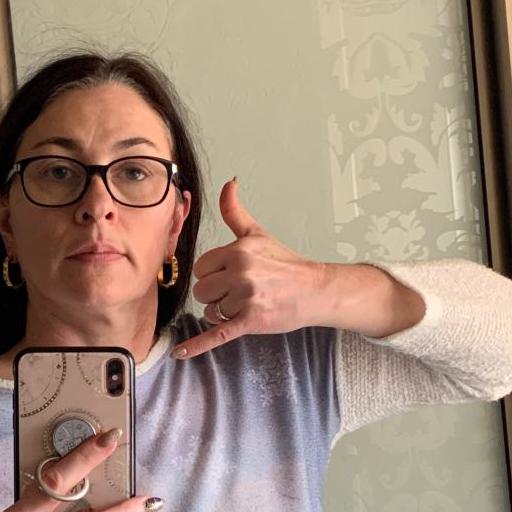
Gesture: call